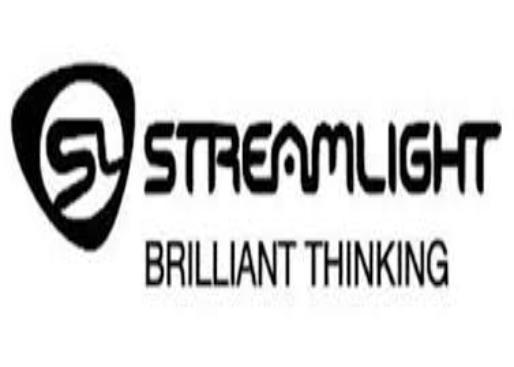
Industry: Necessities